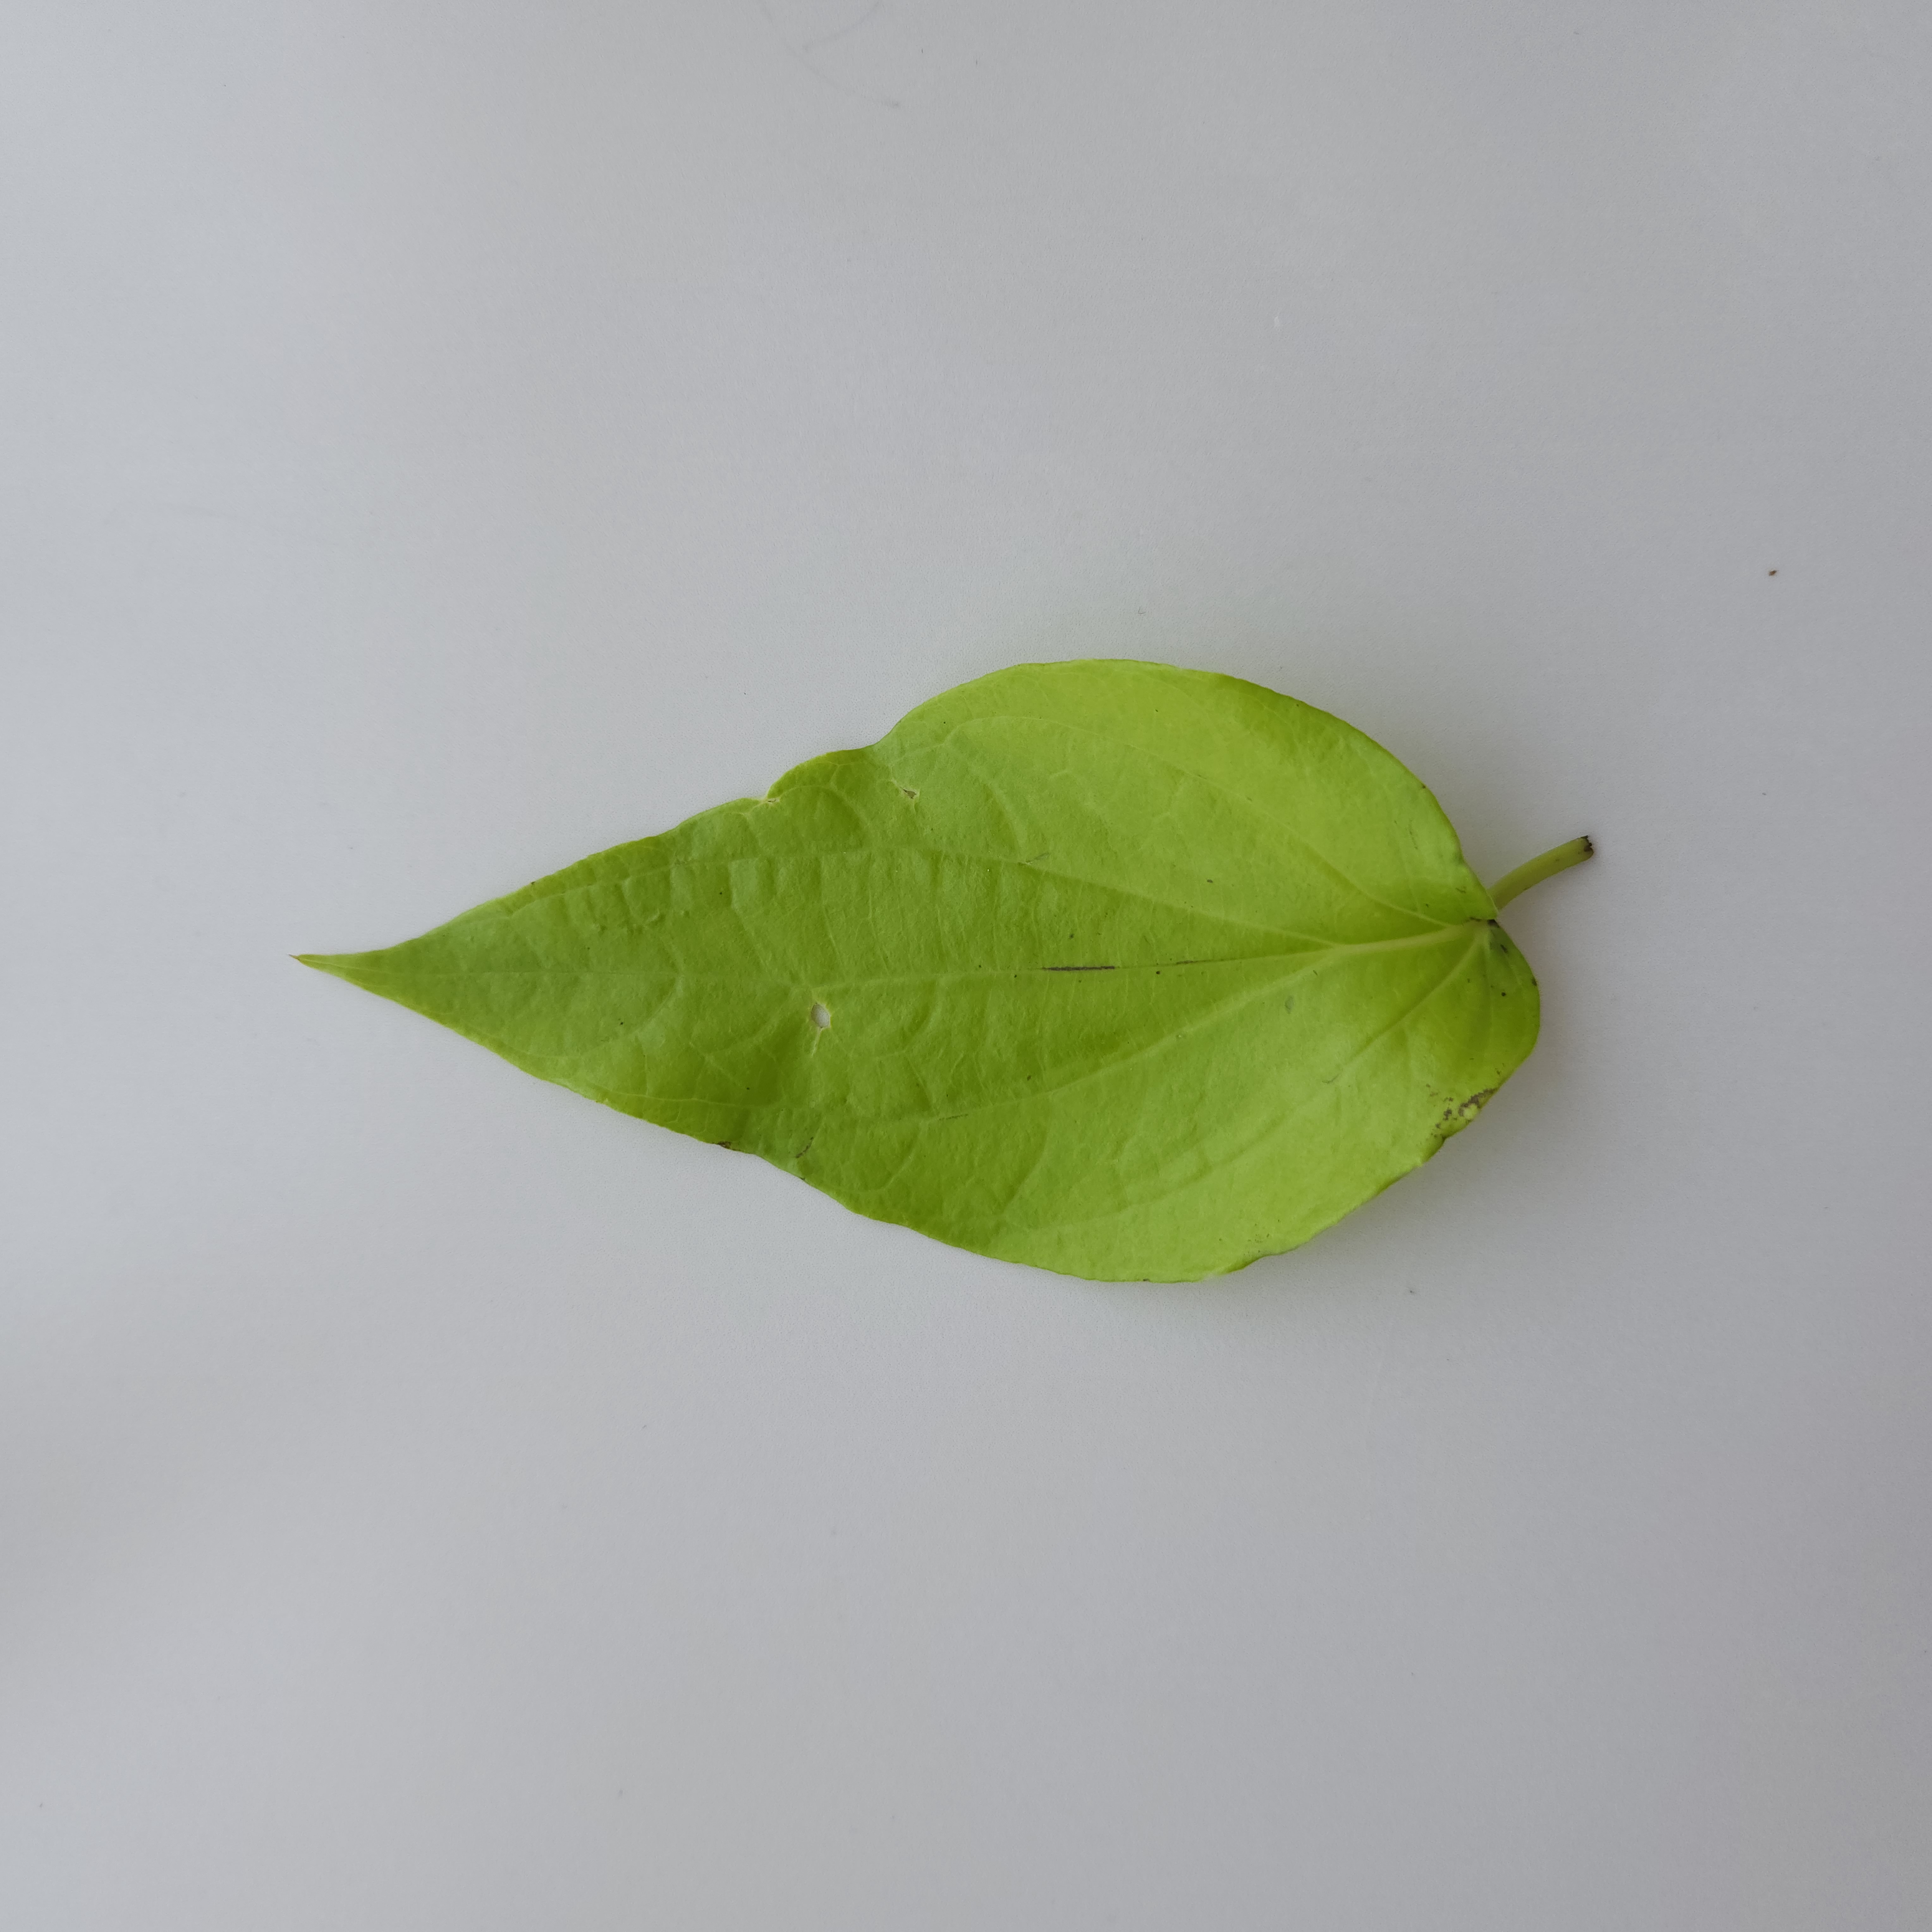
Label: Healthy